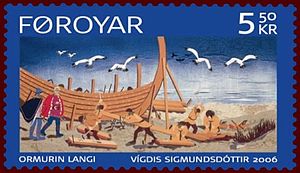
Ormurin langi
Færøsk frimærkeserie fra 2006 med motiver fra folkesangen Ormurin langi af kunstneren Vigdis Sigmundsdóttir.
Ormurin langi er et færøsk kvad om den norske konge Olav Tryggvason og hans kongeskib Ormen Lange. Kvadet er på 86 vers og er forfattet af den færøske digter Jens Christian Djurhuus i perioden mellem 1819 og 1823.